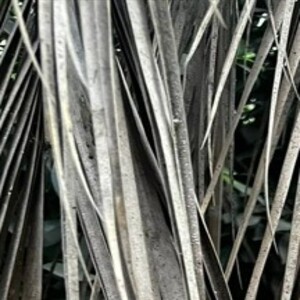
Label: Fusarium Wilt